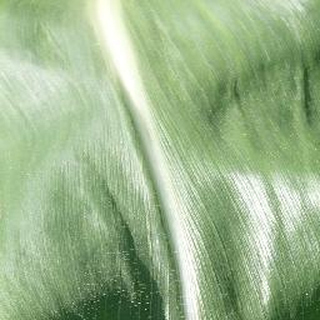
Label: healthy_corn